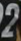
Number: 2